Alexander Voet the Elder

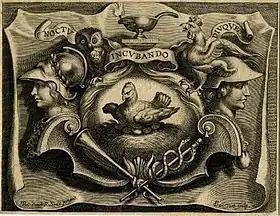
Coat of arms of a frontispiece

He married Catharina Huybrechts on 28 November 1630. After the death of his first wife, he remarried Sara van der Steen on 9 December 1634. His second wife was the mother of Alexander who also became an engraver. His daughter Sara married Gaspar Huybrechts, another prominent Antwerp engraver and publisher. Alexander was active from 1634 in the local chamber of rhetoric "De Violieren".